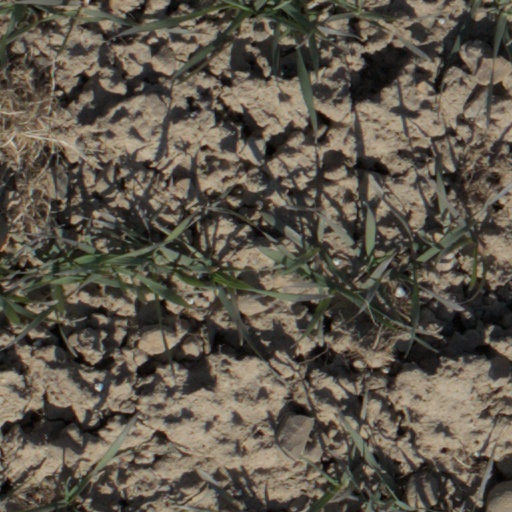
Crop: wheat